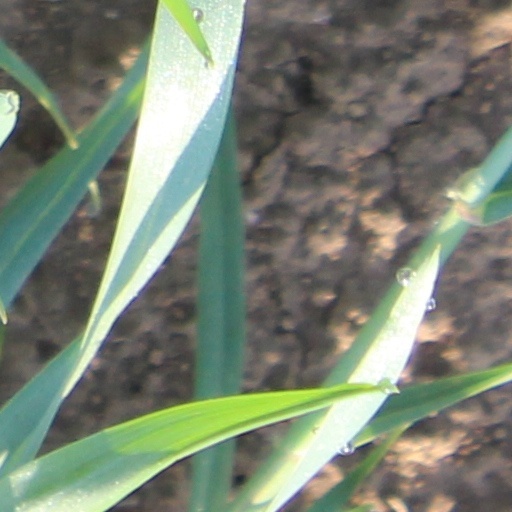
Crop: wheat